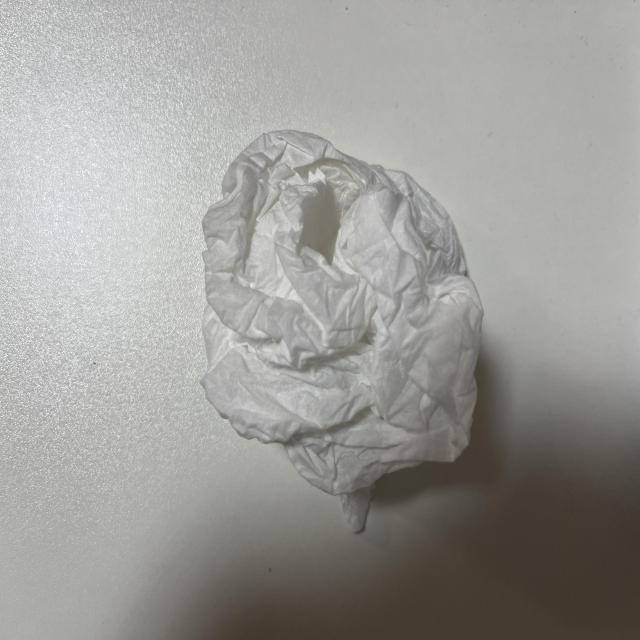
Label: tissues